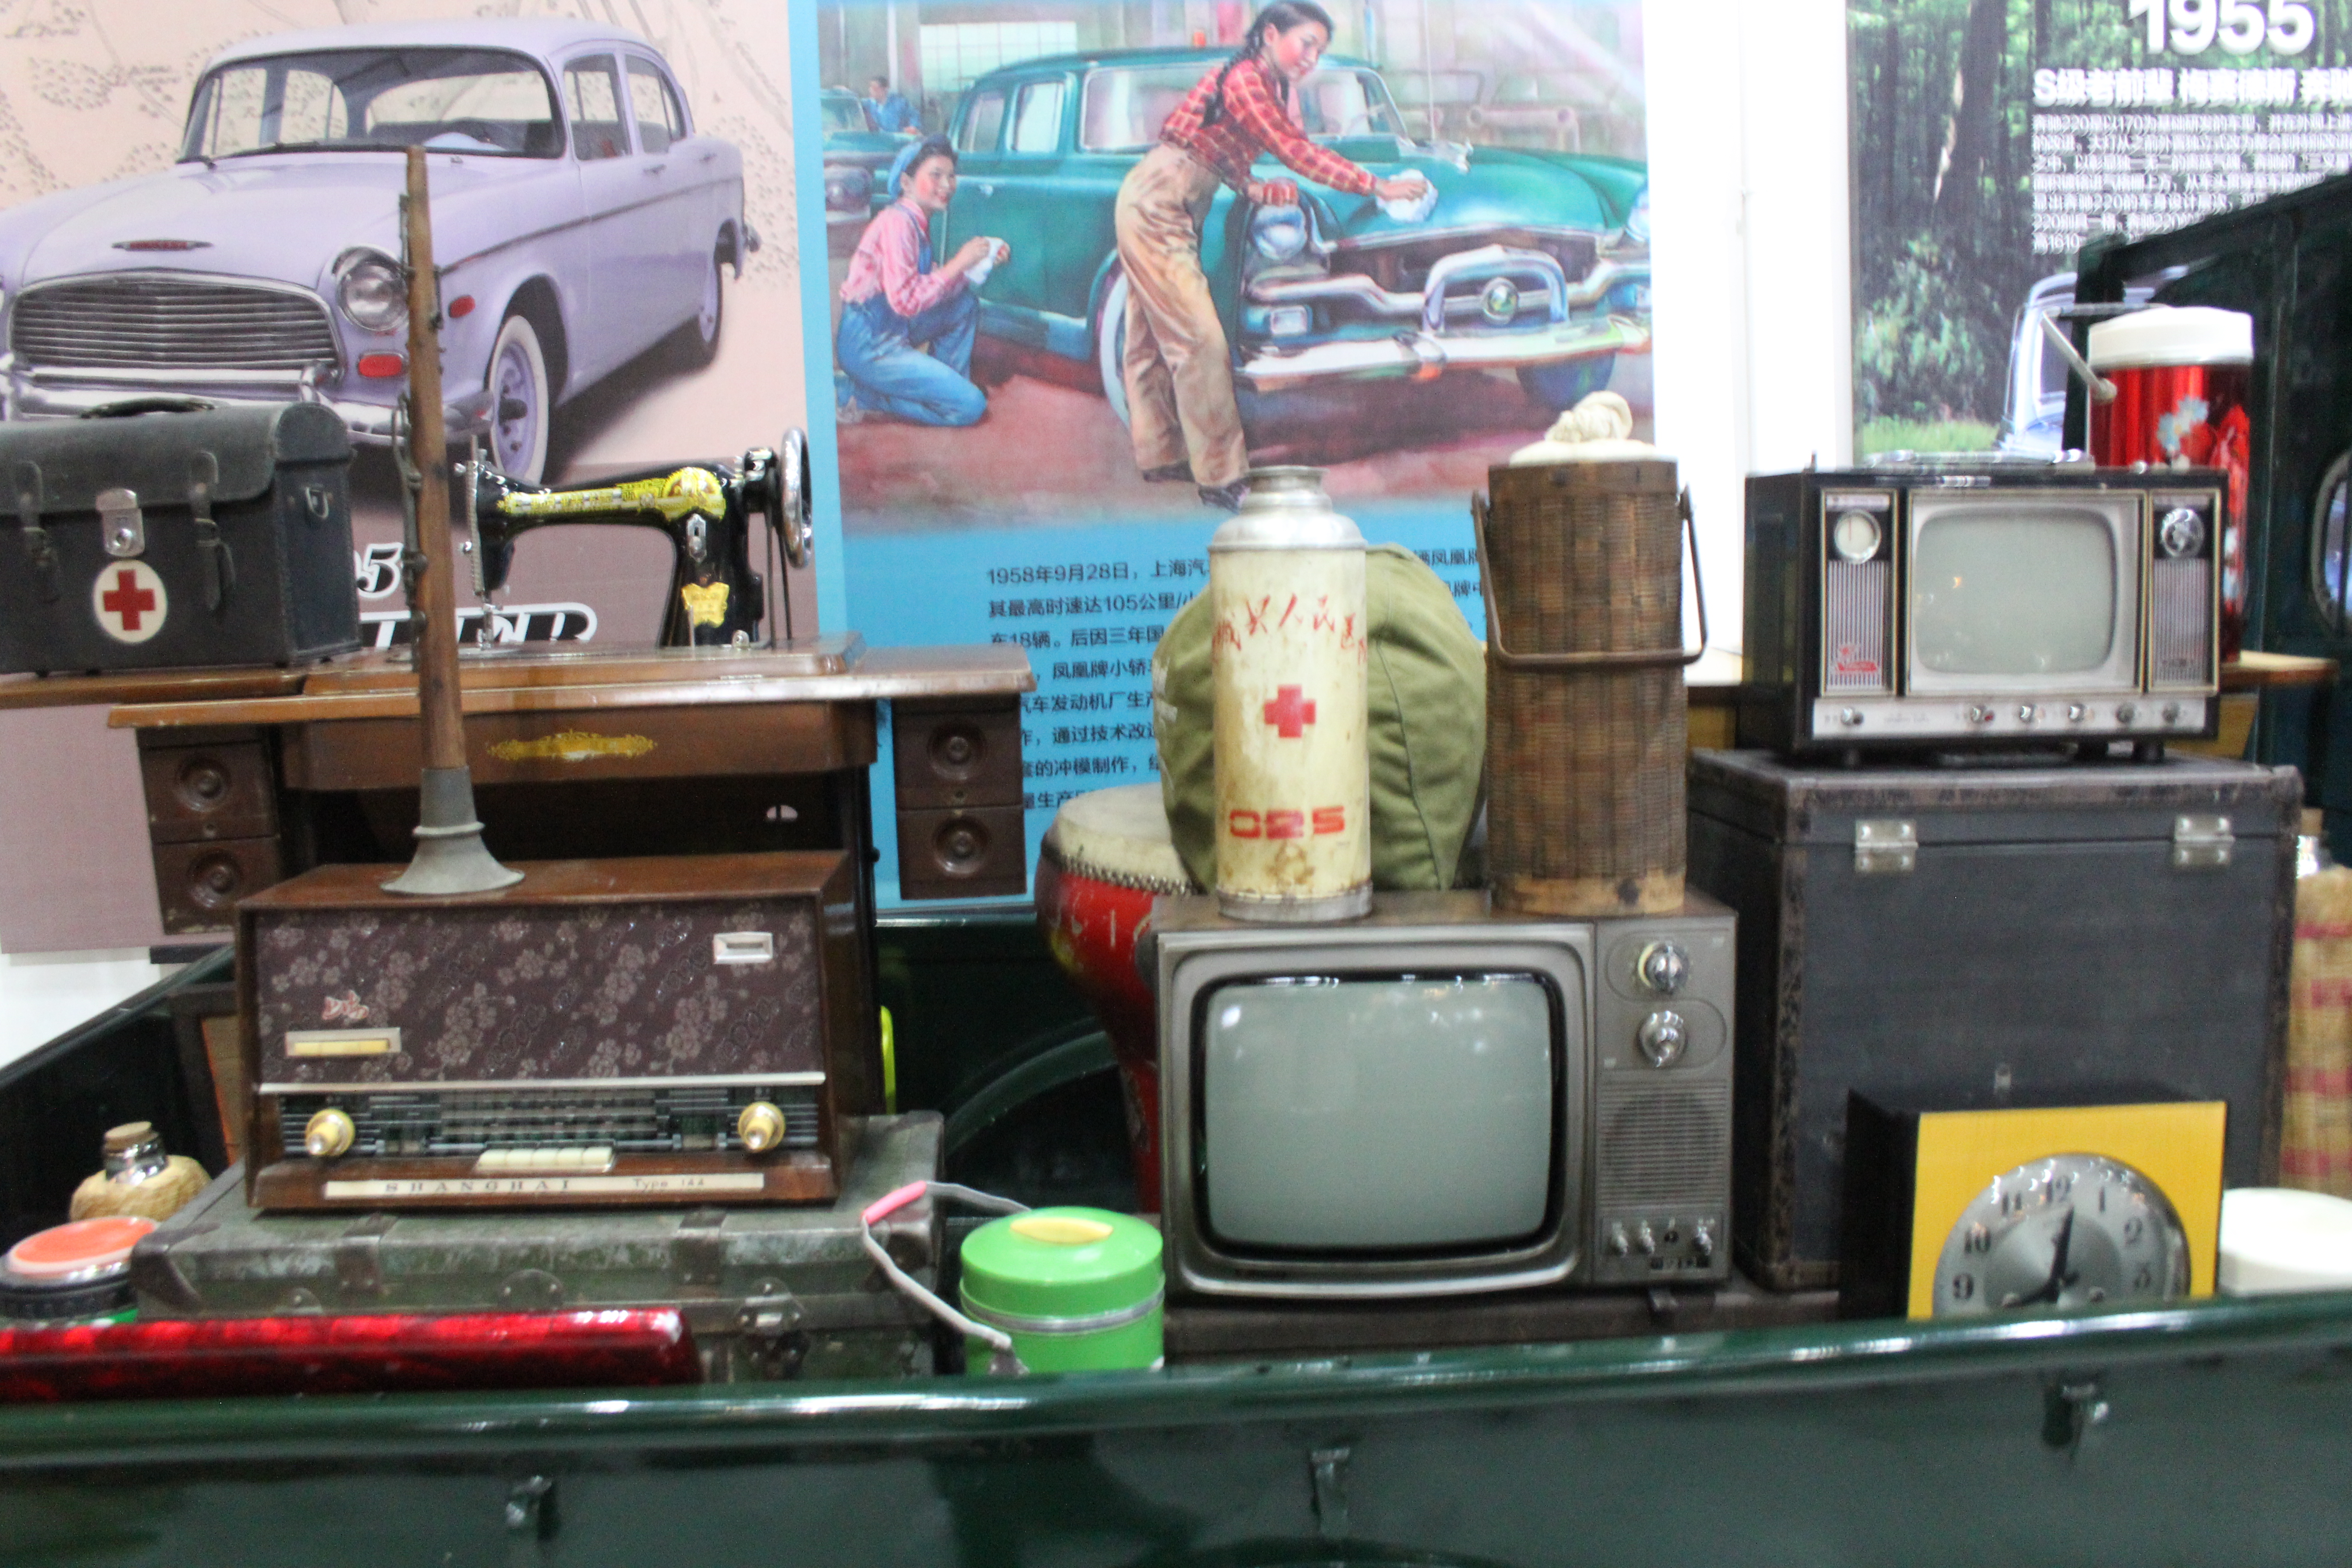
old, old stuffs, motor vehicle, vehicle, car, automotive exterior, electronics, machine, vintage car, baggage